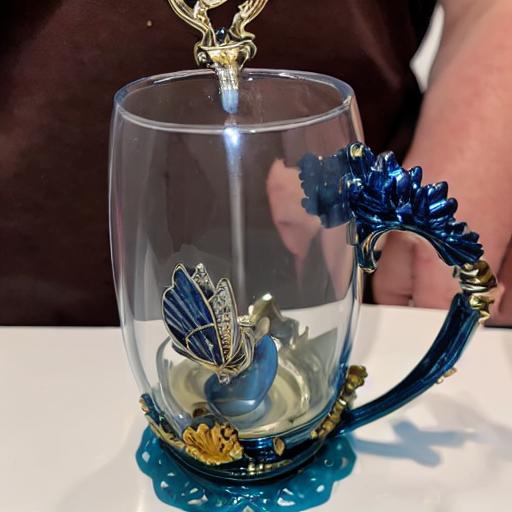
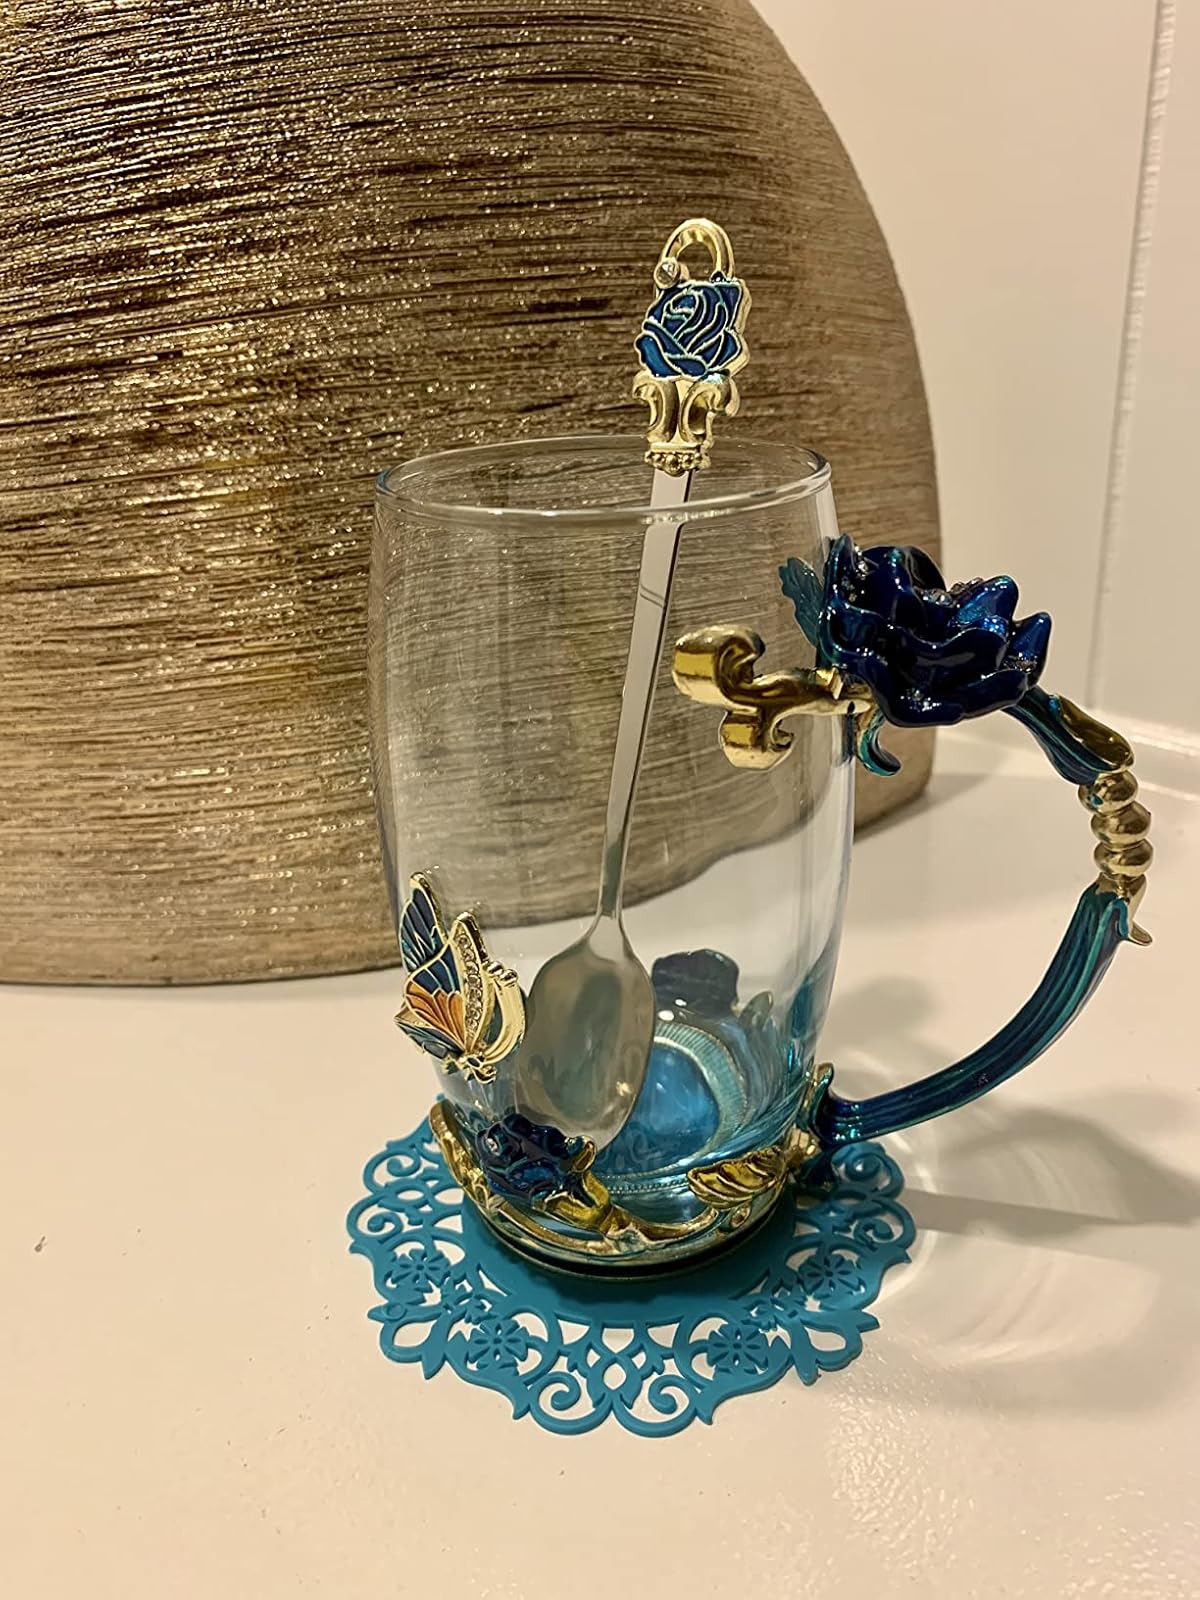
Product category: items_mug
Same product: no